Mal Meninga

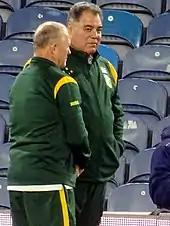
Meninga coaching Australia in 2022

Following his retirement Mal Meninga openly supported the Super League concept during the Super League war of the mid-1990s. His popularity and playing record as a domestic and international captain were valuable in raising the profile of the rebel competition. In 1995, Meninga's book "Mal Meninga: My Life in Football" was published. He was appointed head coach of his old club, the Canberra Raiders in Australia's Super League season in 1997.